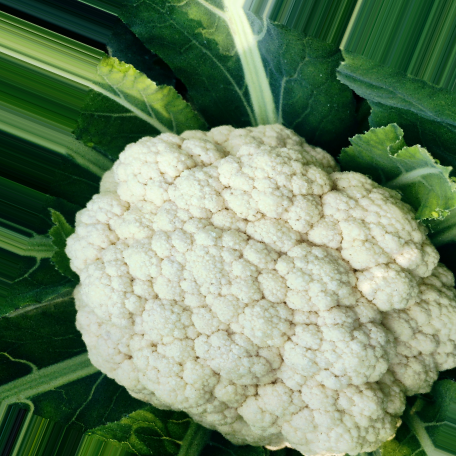
Label: Disease Free